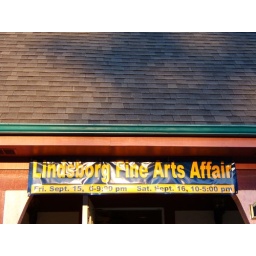
Here is our sign over the door at the Rosberg House Events Center, Lindsborg KS.